Diving shot

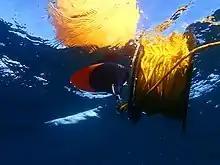
Buoy and reel of diving shotline deployed

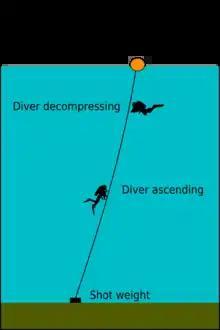
Divers ascending and decompressing on a basic shotline: Weight, and float connected by a line of fixed length

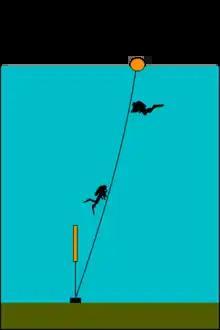
Bottom tensioned shotline: The line passes through a ring at the weight and is tensioned by a small float, often a small lift bag which can later help lift the shot as the air expands.

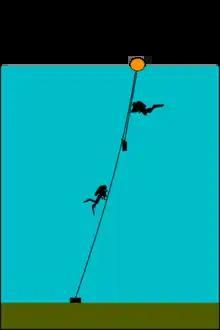
Top tensioned shotline: The line passes through a ring at the float and is tensioned by a smaller weight hanging from it. This weight may be hooked to the main part of the line by a sliding clip to restrain it from swinging.

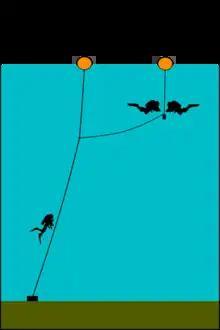
A shotline with a lazy shot - a second float with a short weighted line tethered to it at just below the depth of the deepest long decompression stop.

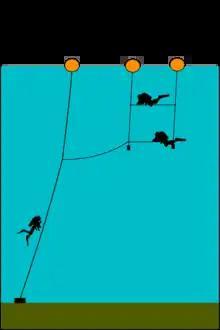
A shotline with a decompression trapeze - a series of crossbars suspended from a float at each end and ballasted as necessary, tethered to the main shotline.

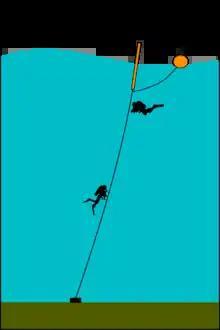
A shotline with spar buoy to reduce vertical movement near the surface in a seaway

A diving shot line, shot line, or diving shot, a type of downline or descending line (US Navy), is an item of diving equipment consisting of a ballast weight (the shot), a line and a buoy. The weight is dropped on the dive site. The line connects the weight and the buoy and is used by divers to as a visual and tactile reference to move between the surface and the dive site more safely and more easily, and as a controlled position for in-water staged decompression stops. It may also be used to physically control rate of descent and ascent, particularly by surface-supplied divers.